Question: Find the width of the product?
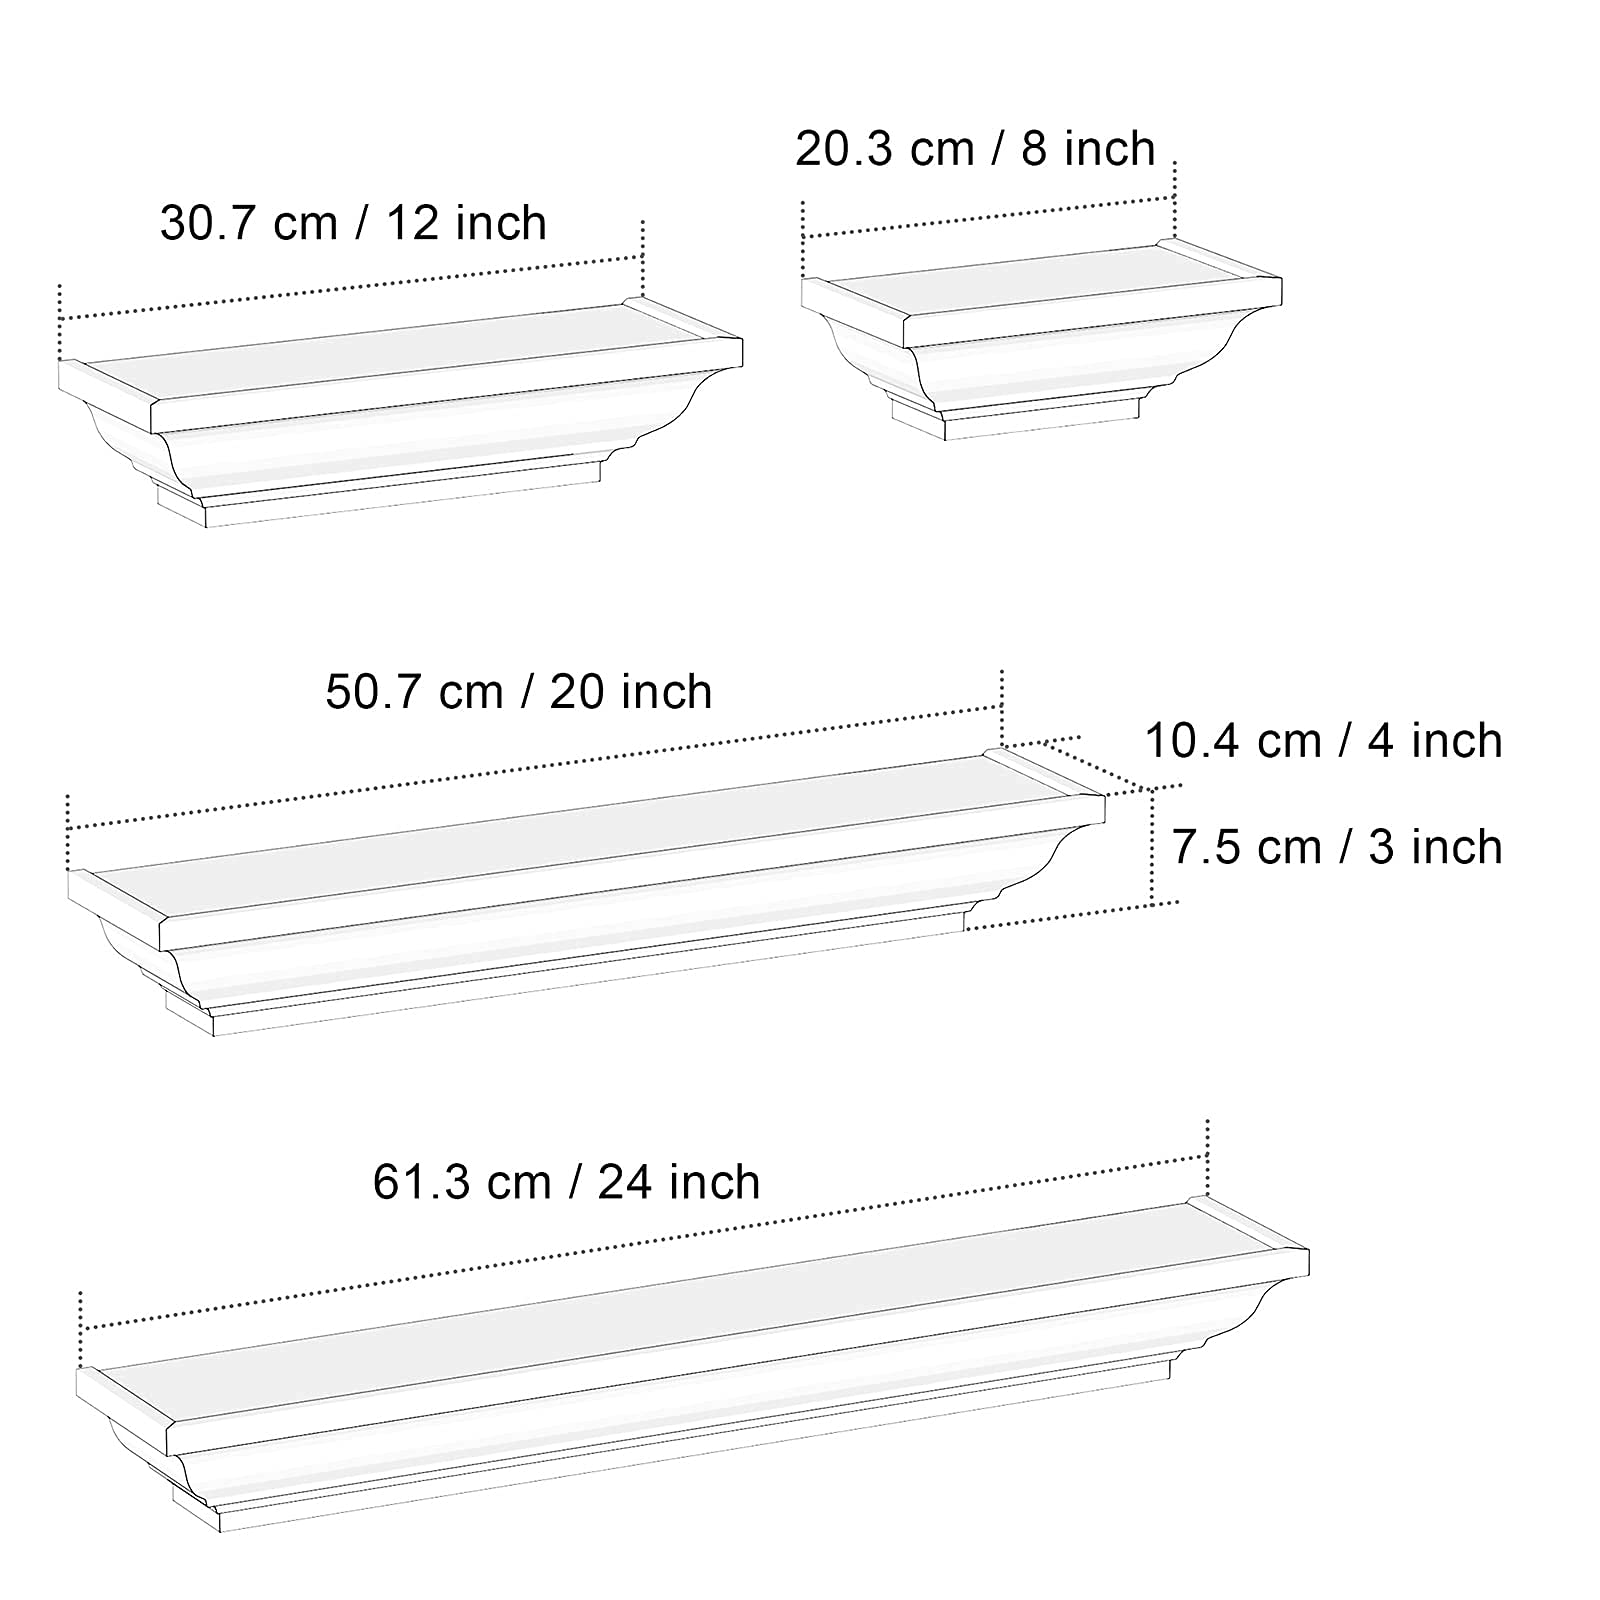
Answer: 61.3 centimetre